Scythris niphozela

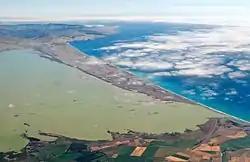
Aerial view Kaitorete Spit

This species is endemic to New Zealand. Other than the type locality of Birdings Flat at Kaitorete Spit, this species was recorded by Brian Patrick at Long Valley Ridge in the Manorburn Ecological District, Central Otago in February. However in 1994 Patrick described "S. niphozela" as endemic to the Kaitorete Spit area.